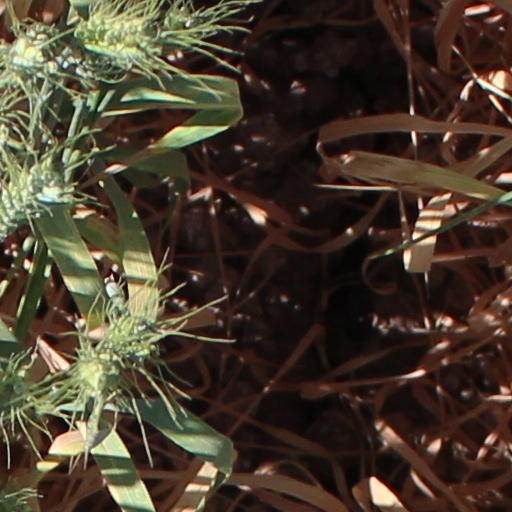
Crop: wheat